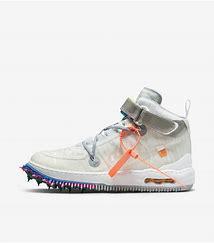
Brand: Nike
Model: 1 Mid